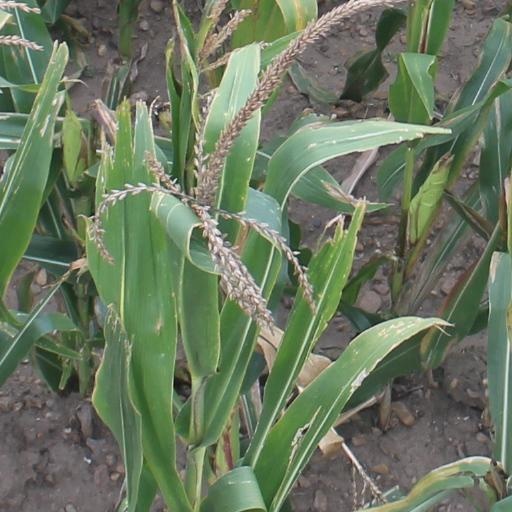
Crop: maize; corn